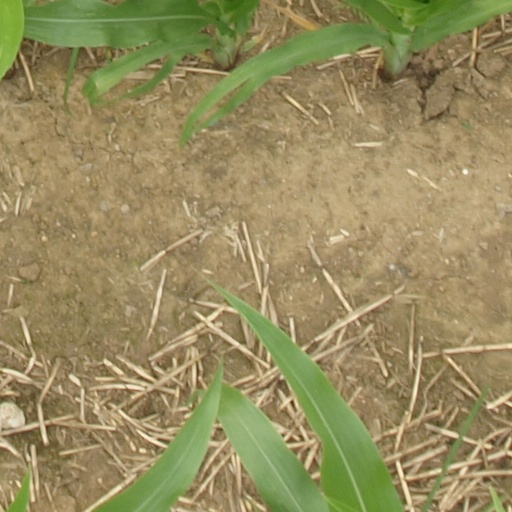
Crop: maize; corn